Mitsubishi Galant VR-4

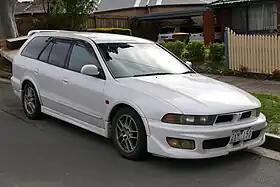
Mitsubishi Legnum VR-4 Type S (Facelift)

With the eighth generation of the Galant, Mitsubishi introduced a station wagon (known in many markets as the Legnum) to replace the old 5-door hatchback, and the VR-4 was now available in both body styles.